Casey LaBow

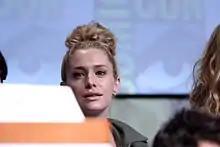
Casey Labow speaking at San Diego Comic-Con, July 2012

Casey LaBow (b. Samantha Casey Labow, Aug. 14, 1986, New York City) is an American film producer and actress known for her role as in "" and "".